Northumberland

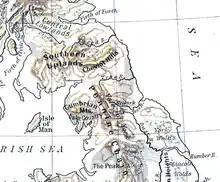
Physical geography of Northumberland and surrounding areas

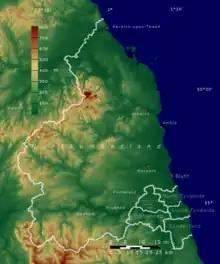

Northumberland has a diverse physical geography. It is low and flat near the North Sea coast and increasingly mountainous towards the northwest. Being in the far north of England, above 55° latitude, and having many areas of high land, Northumberland is one of the coldest areas of the country. But as the county lies on the east coast, it has relatively low rainfall, with the highest amounts falling on the high land in the west.